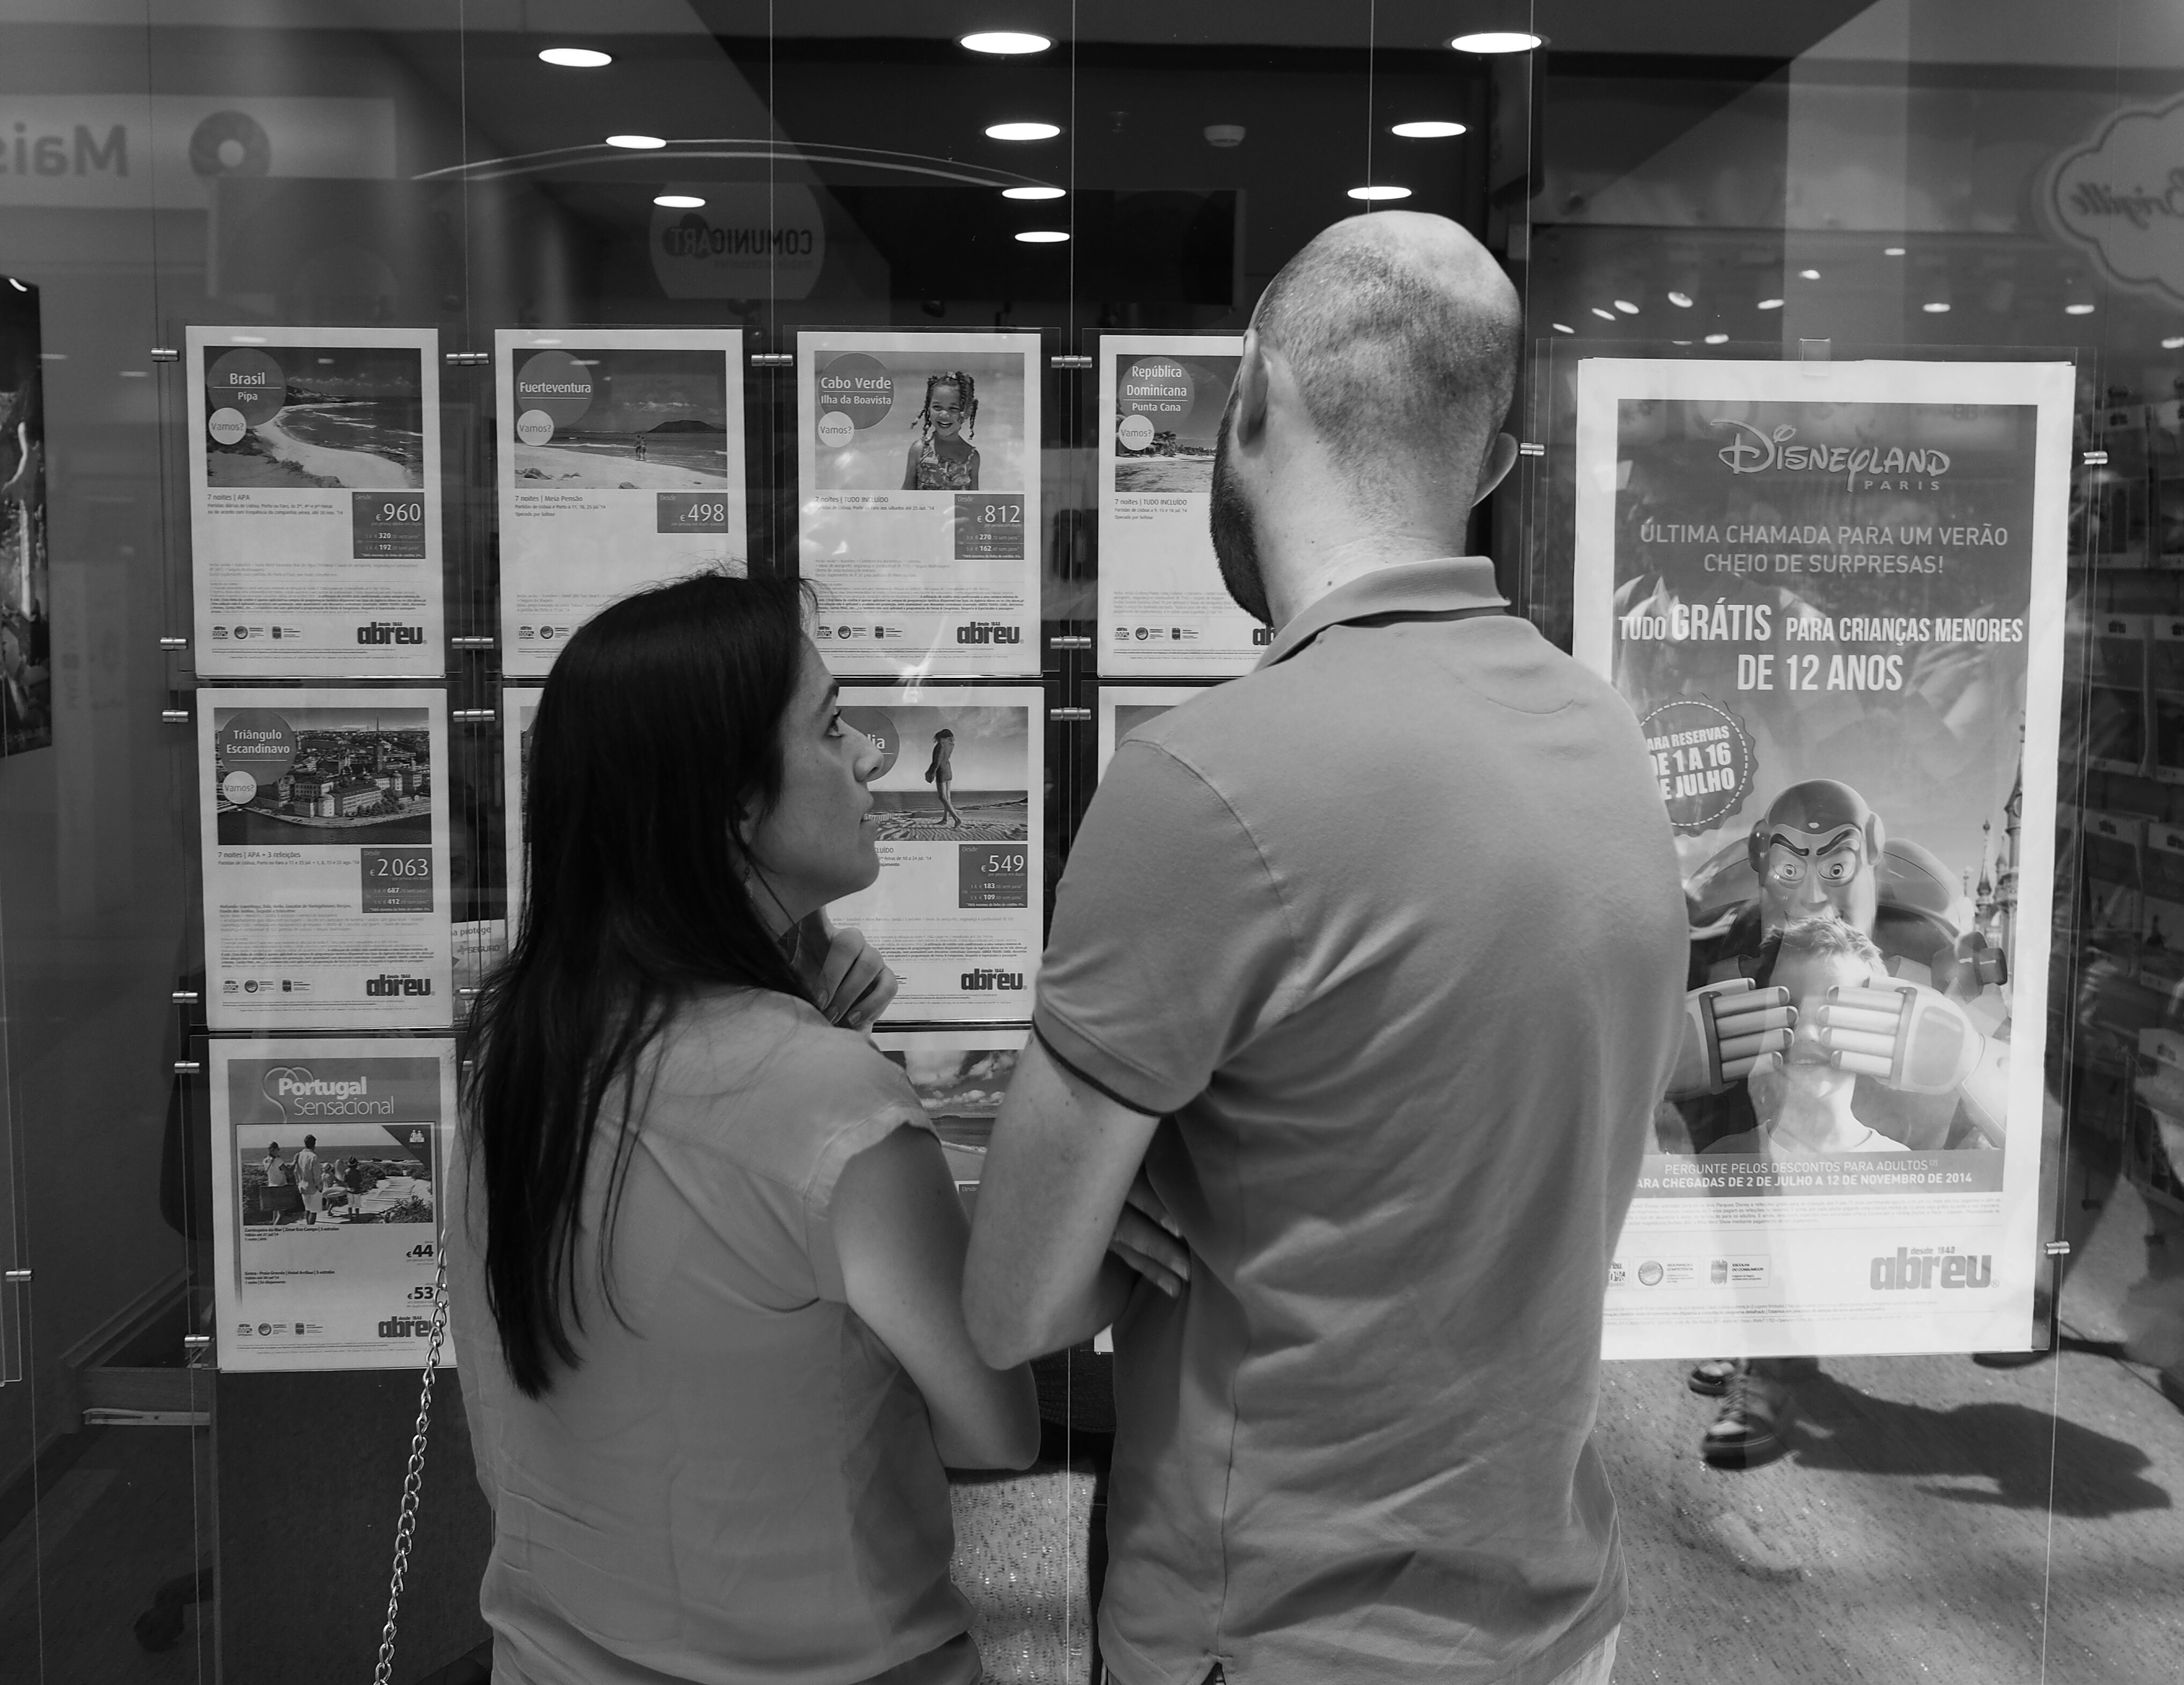
black and white, people, white, street, photography, urban, social, lens, black, monochrome, bw, blackwhite, streets, candid, moments, public, em5, olympus, photograph, snapshot, omd, image, 17mm, lisboa, lisbon, moment, unposed, decisive, souls, omdem5, sp, inpublic, fotografiaderua, streetmoments, lavinha, joo, monochrome photography